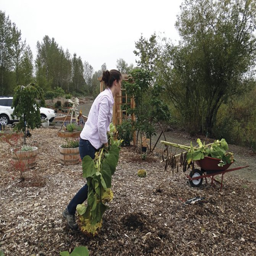
person helps clear out dead sunflowers from the children 's garden on friday to help get it ready for the winter months .